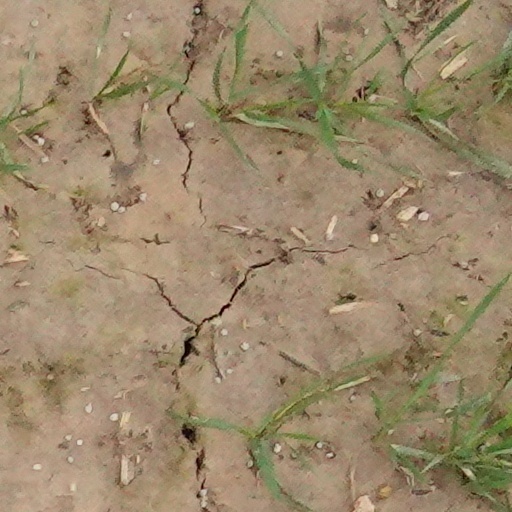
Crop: wheat